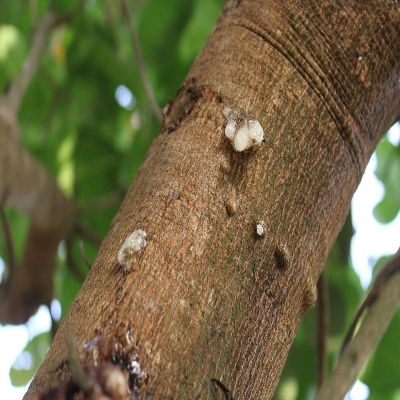
Crop: Cashew
Condition: gumosis